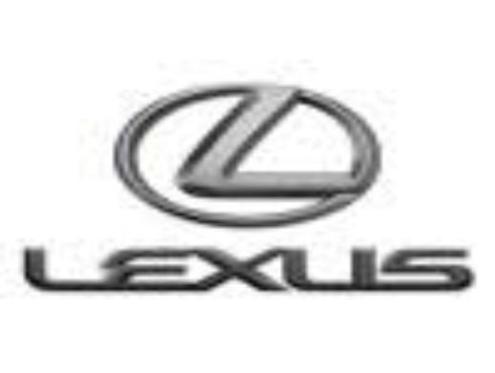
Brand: lexus-1
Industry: Transportation